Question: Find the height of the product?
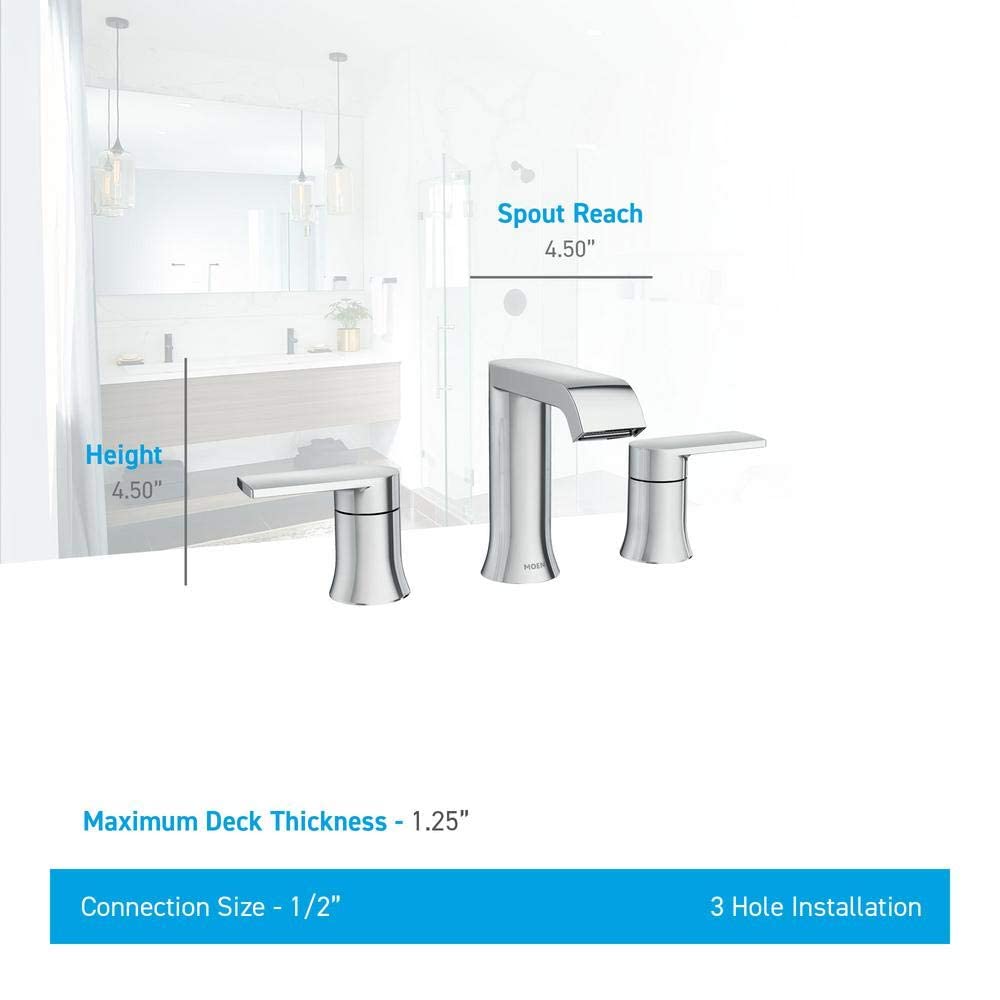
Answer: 4.5 inch